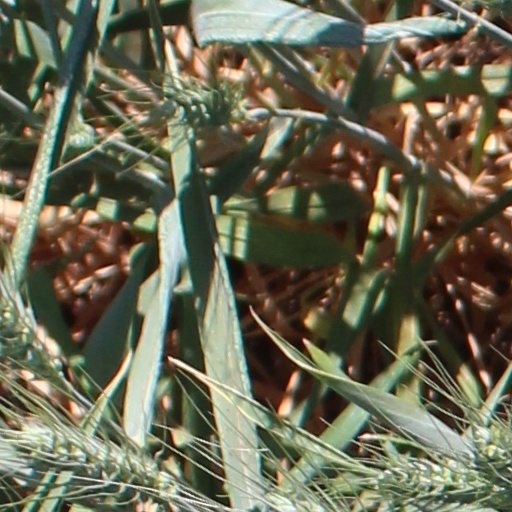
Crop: wheat